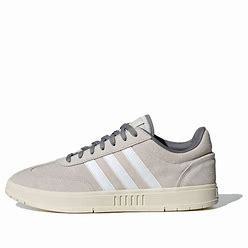
Brand: adidas
Model: neo Adidas NEO Gradas